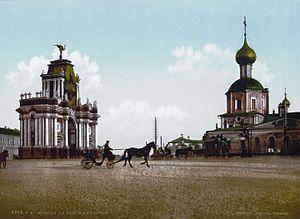
Cet article recense les arcs de triomphe construits à une époque postérieure à celle de l'Empire romain.